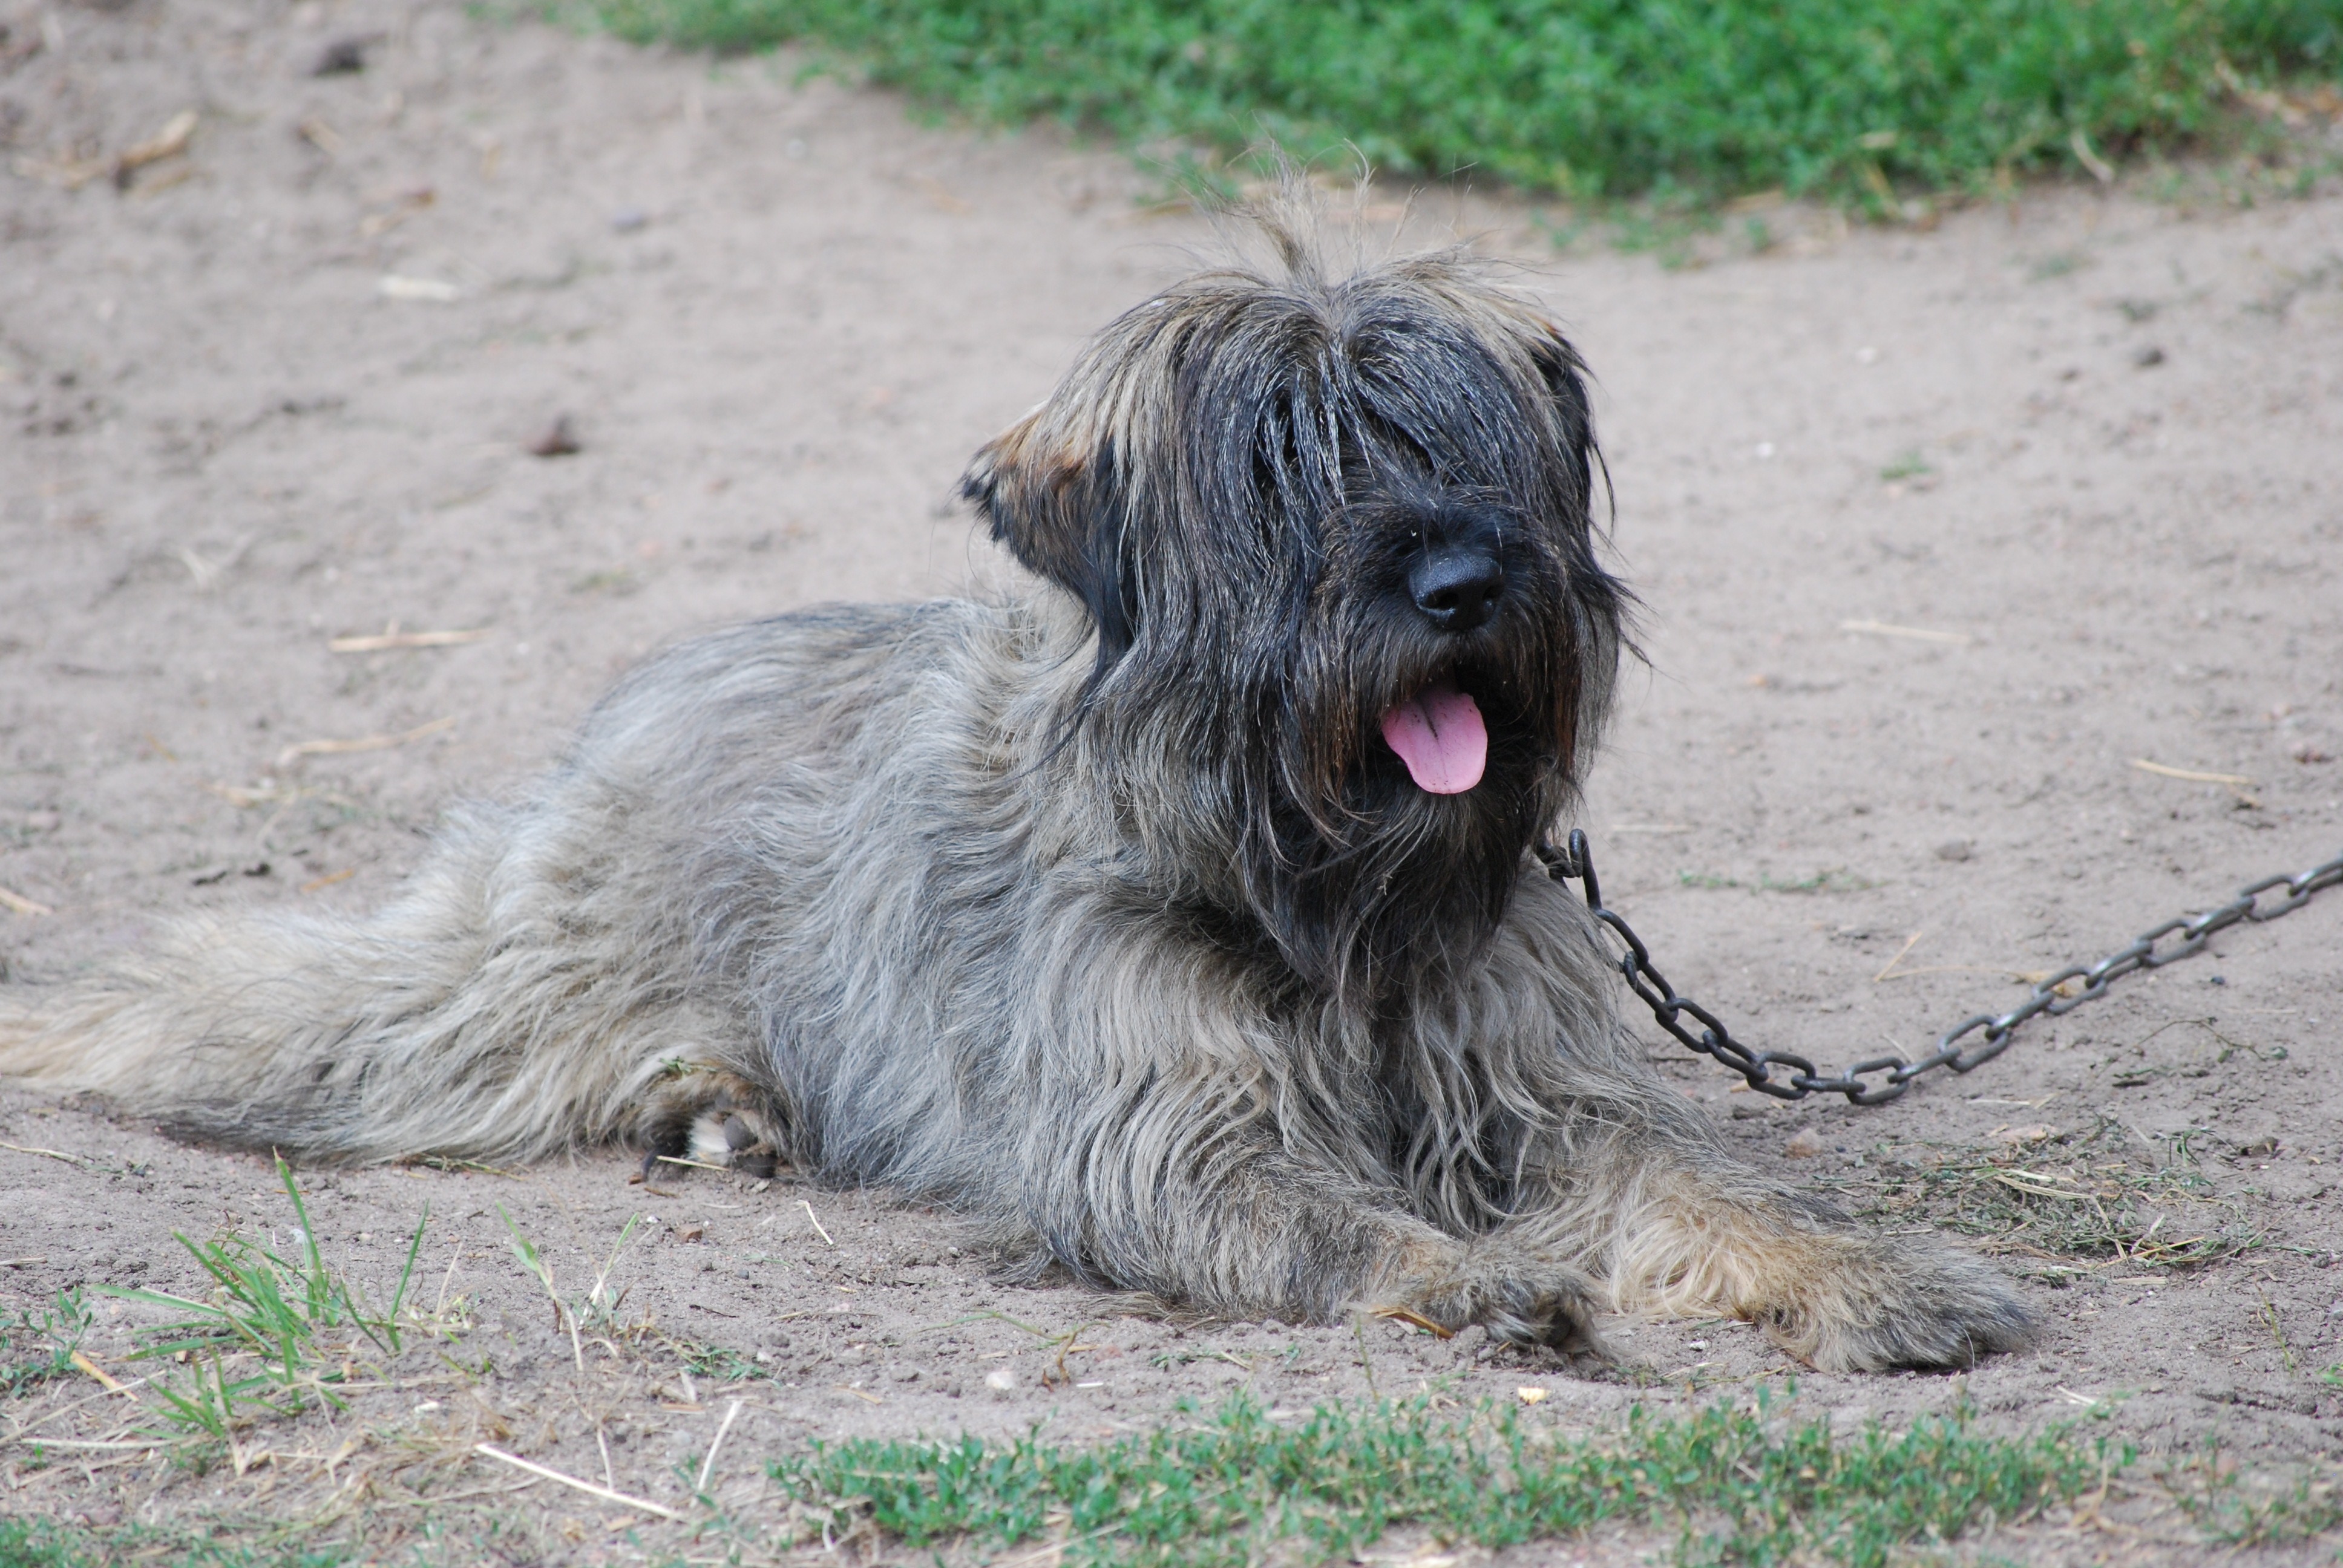
chain, dog, summer, fur, mammal, rest, snout, animals, furry, vertebrate, vigilance, dog breed, cairn terrier, tibetan terrier, and the tramp, dog like mammal, carnivoran, schnoodle, glen of imaal terrier, dog crossbreeds, caucasian shepherd dog, catalan sheepdog, polish lowland sheepdog, irish wolfhound, pumi, bouvier des flandres, bergamasco shepherd, c o da serra de aires, sarplaninac, on chain